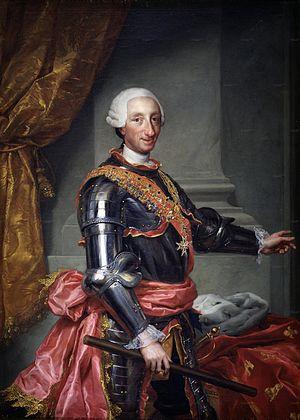
L’opposition à la corrida regroupe l'ensemble des critiques formulées à l'encontre de celle-ci. Il peut s'agir de l'opposition militante conduite par les différents mouvements ou associations qui réclament aujourd'hui l'abolition de la corrida, ou n'être qu'un simple désaveu de celle-ci. Cette opposition est d'ordre éthique et porte sur les souffrances et l'agonie du taureau, mis à mort au terme d'un spectacle jugé barbare par beaucoup, voire sadique par certains, avec l'utilisation particulièrement destructrice des piques puis, à un moindre degré, des banderilles.
La guerre anglo-espagnole de 1727 à 1729 fut le point culminant d'une crise européenne. Elle se limita à de petits théâtres d'opérations entre la Grande-Bretagne et l'Espagne alors qu'une guerre européenne généralisée fut évitée. Elle se composa essentiellement de l'échec d'une tentative britannique du blocus de Portobelo et l'échec d'une tentative espagnole de capture de Gibraltar. Elle se termina par un retour à l'ancien statu quo ante bellum lors du traité de Séville.
L’université de Séville est un établissement d'enseignement supérieur public dont le siège se trouve à Séville, en Espagne. Son nom officiel est Universidad de Sevilla, mais elle est souvent appelée La Hispalense. Comptant près de 70 000 étudiants, elle constitue, en termes d'effectifs, l'université la plus importante de la communauté autonome d'Andalousie, et la deuxième d'Espagne après l'université Complutense de Madrid.
Eugène de Savoie-Carignan ou François Eugène de Savoie, surtout connu comme le prince Eugène, né le 18 octobre 1663 à Paris et mort le 21 avril 1736 à Vienne, est un officier au service de la monarchie autrichienne, devenu commandant en chef des armées du Saint-Empire romain germanique. Il est considéré comme un des plus grands généraux de son époque.
La collection Farnèse est une collection d’œuvres d’art créée lors de la Renaissance de par la volonté d’Alexandre Farnèse, et qui, à partir de 1543, a commencé à collectionner et à commissionner les œuvres d’art aux plus grands artistes de l’époque.
Le royaume de Sicile a dans le passé recouvert plusieurs zones géographiques différentes au fil du temps, et il ne s'est pas limité à la seule île de Sicile. Il a été l'objet de convoitises de la part des plus grandes familles européennes, qui se sont battues pour s'en assurer la possession. L'histoire du royaume a été particulièrement mouvementée, marquée par des assassinats, des guerres de succession, des séparations. Les rois de Sicile n'ont donc pas tous régné sur un territoire identique. On a même pu parler, lors des périodes au cours desquelles les royaumes de Sicile et de Naples ont été réunis, de « Royaume des Deux-Siciles ». Établir la liste des rois de Sicile et/ou de Naples suppose donc de rattacher les noms des rois à la bonne entité politique.